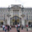
Label: castle